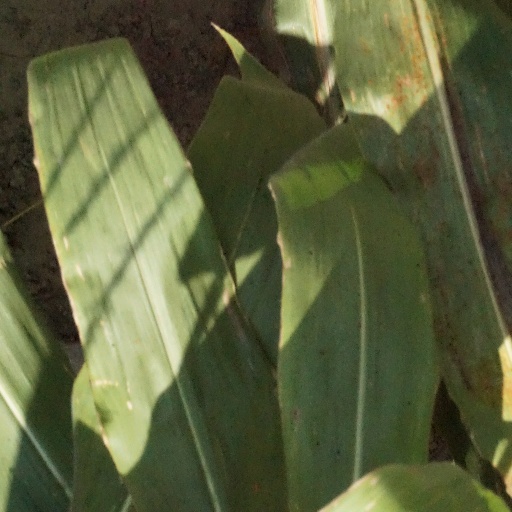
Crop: maize; corn